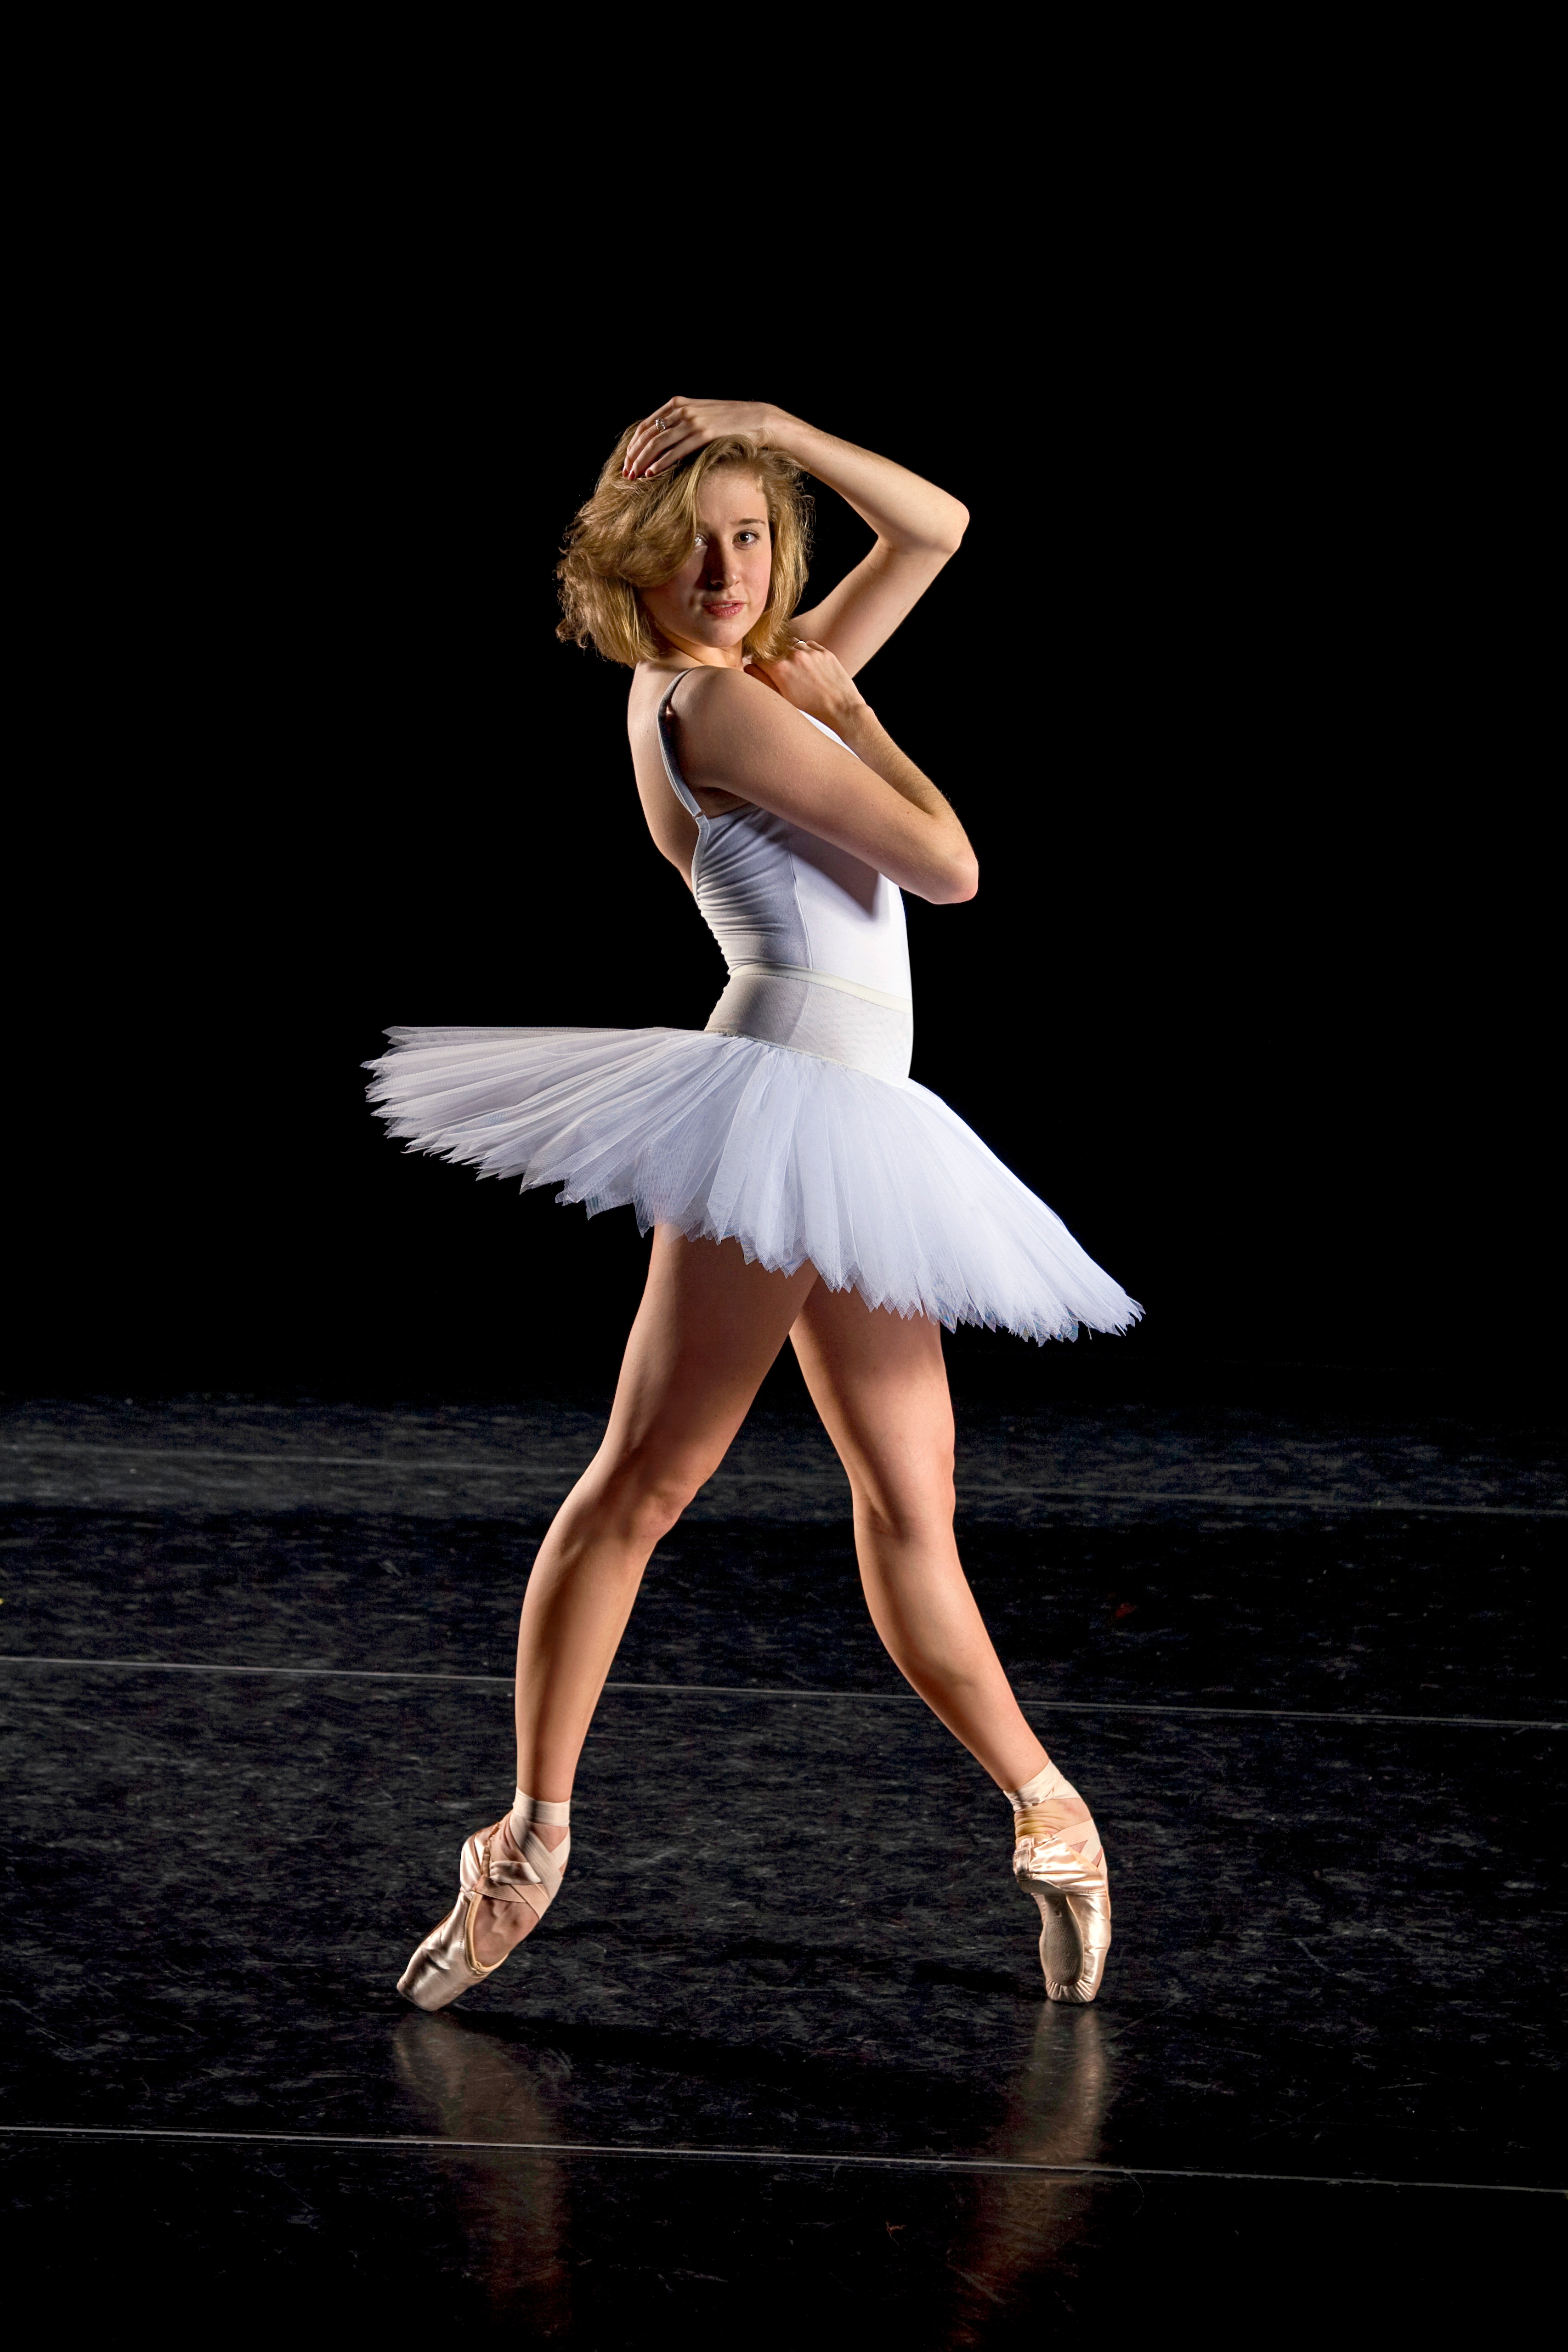
dance, ballet, dancer, sports, event, entertainment, performing arts, team sport, modern dance, concert dance